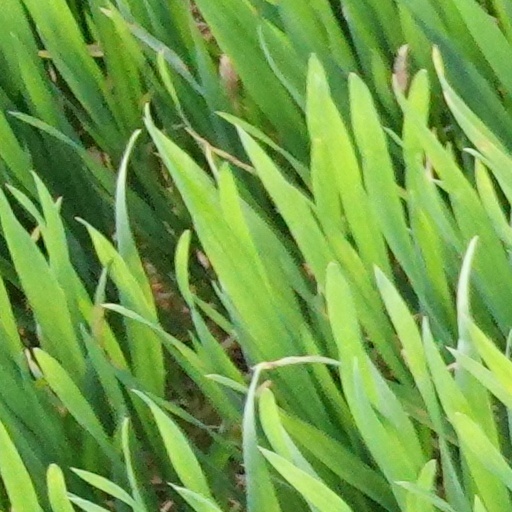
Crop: wheat